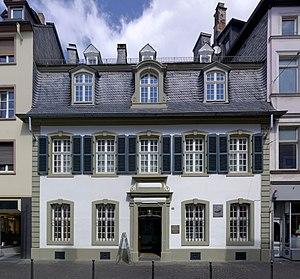
Karl Marx [kaʁl maʁks], né le 5 mai 1818 à Trèves en Rhénanie et mort le 14 mars 1883 à Londres, est un philosophe, historien, sociologue, économiste, journaliste, théoricien de la révolution, socialiste et communiste allemand.
La Maison de Karl Marx ou Karl-Marx-Haus est un musée de Trèves, installé dans la maison où naquit Karl Marx en 1818.
Heinrich Marx, né Herschel Mordechai, le 15 avril 1777 à Sarrelouis et mort le 10 mai 1838 à Trèves en Confédération germanique, est un avocat allemand. Il est le père du philosophe socialiste Karl Marx.